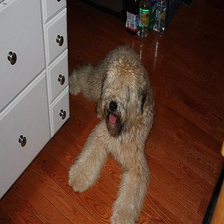
Species: dog
Breed: wheaten terrier